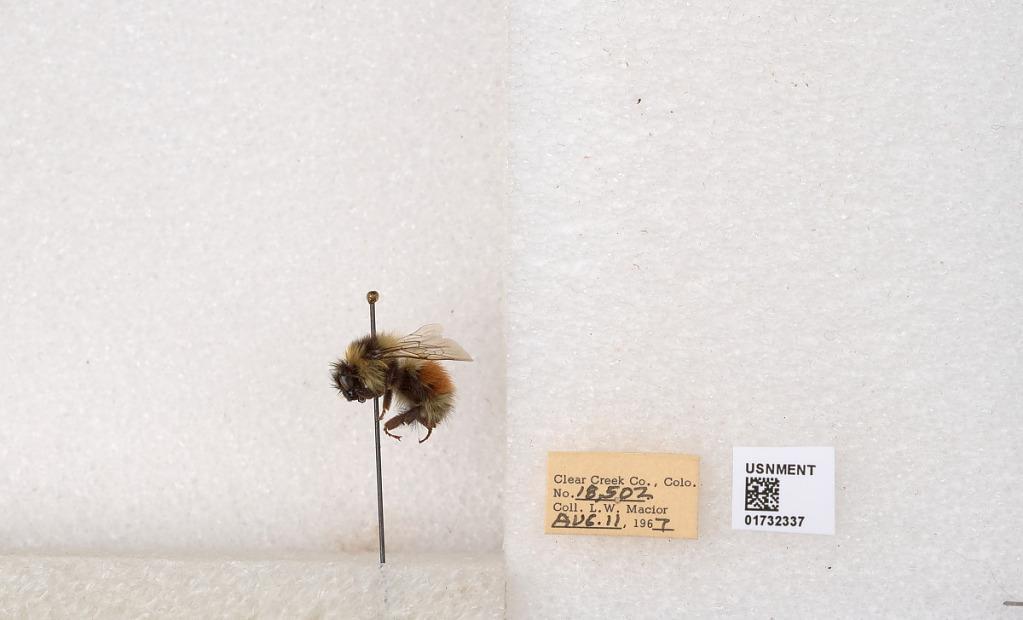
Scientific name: Bombus (Pyrobombus) sylvicola Kirby
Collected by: L. Macior
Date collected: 1967-8-11
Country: United States
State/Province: Colorado
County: Clear Creek
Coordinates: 39.6891, -105.644